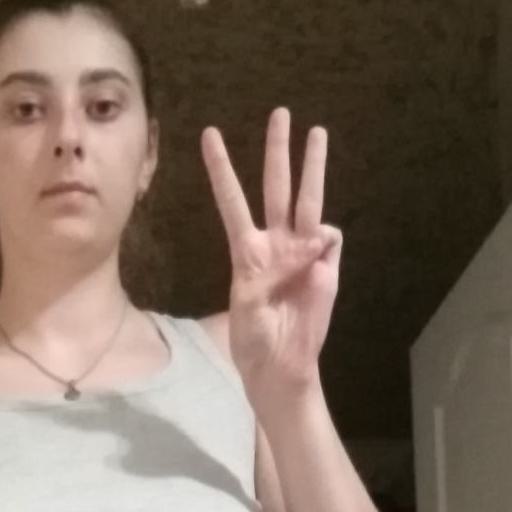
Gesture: three